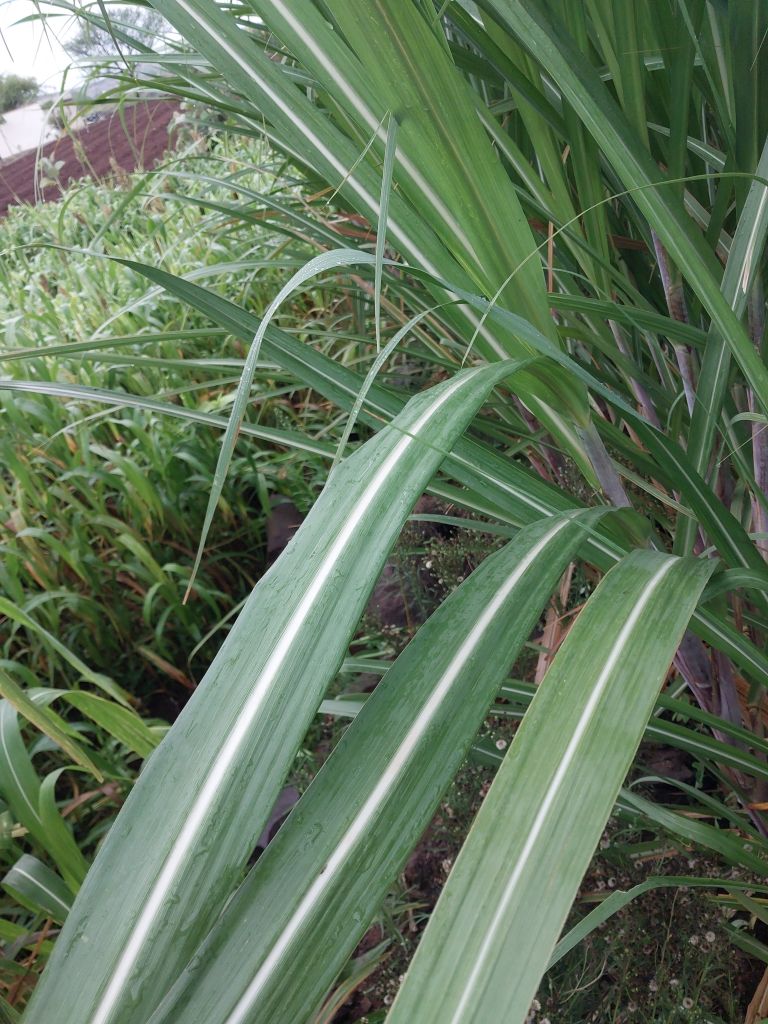
Label: Healthy